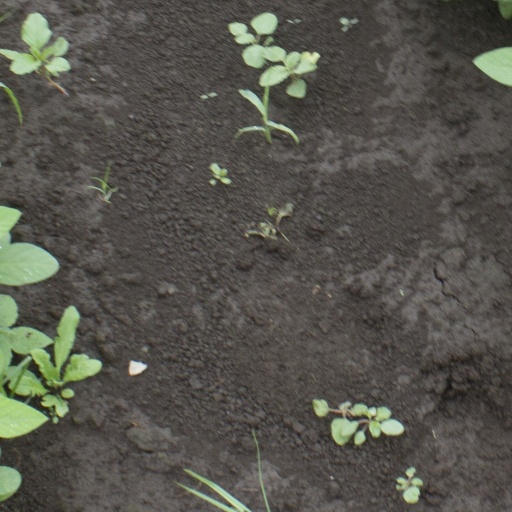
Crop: soybean